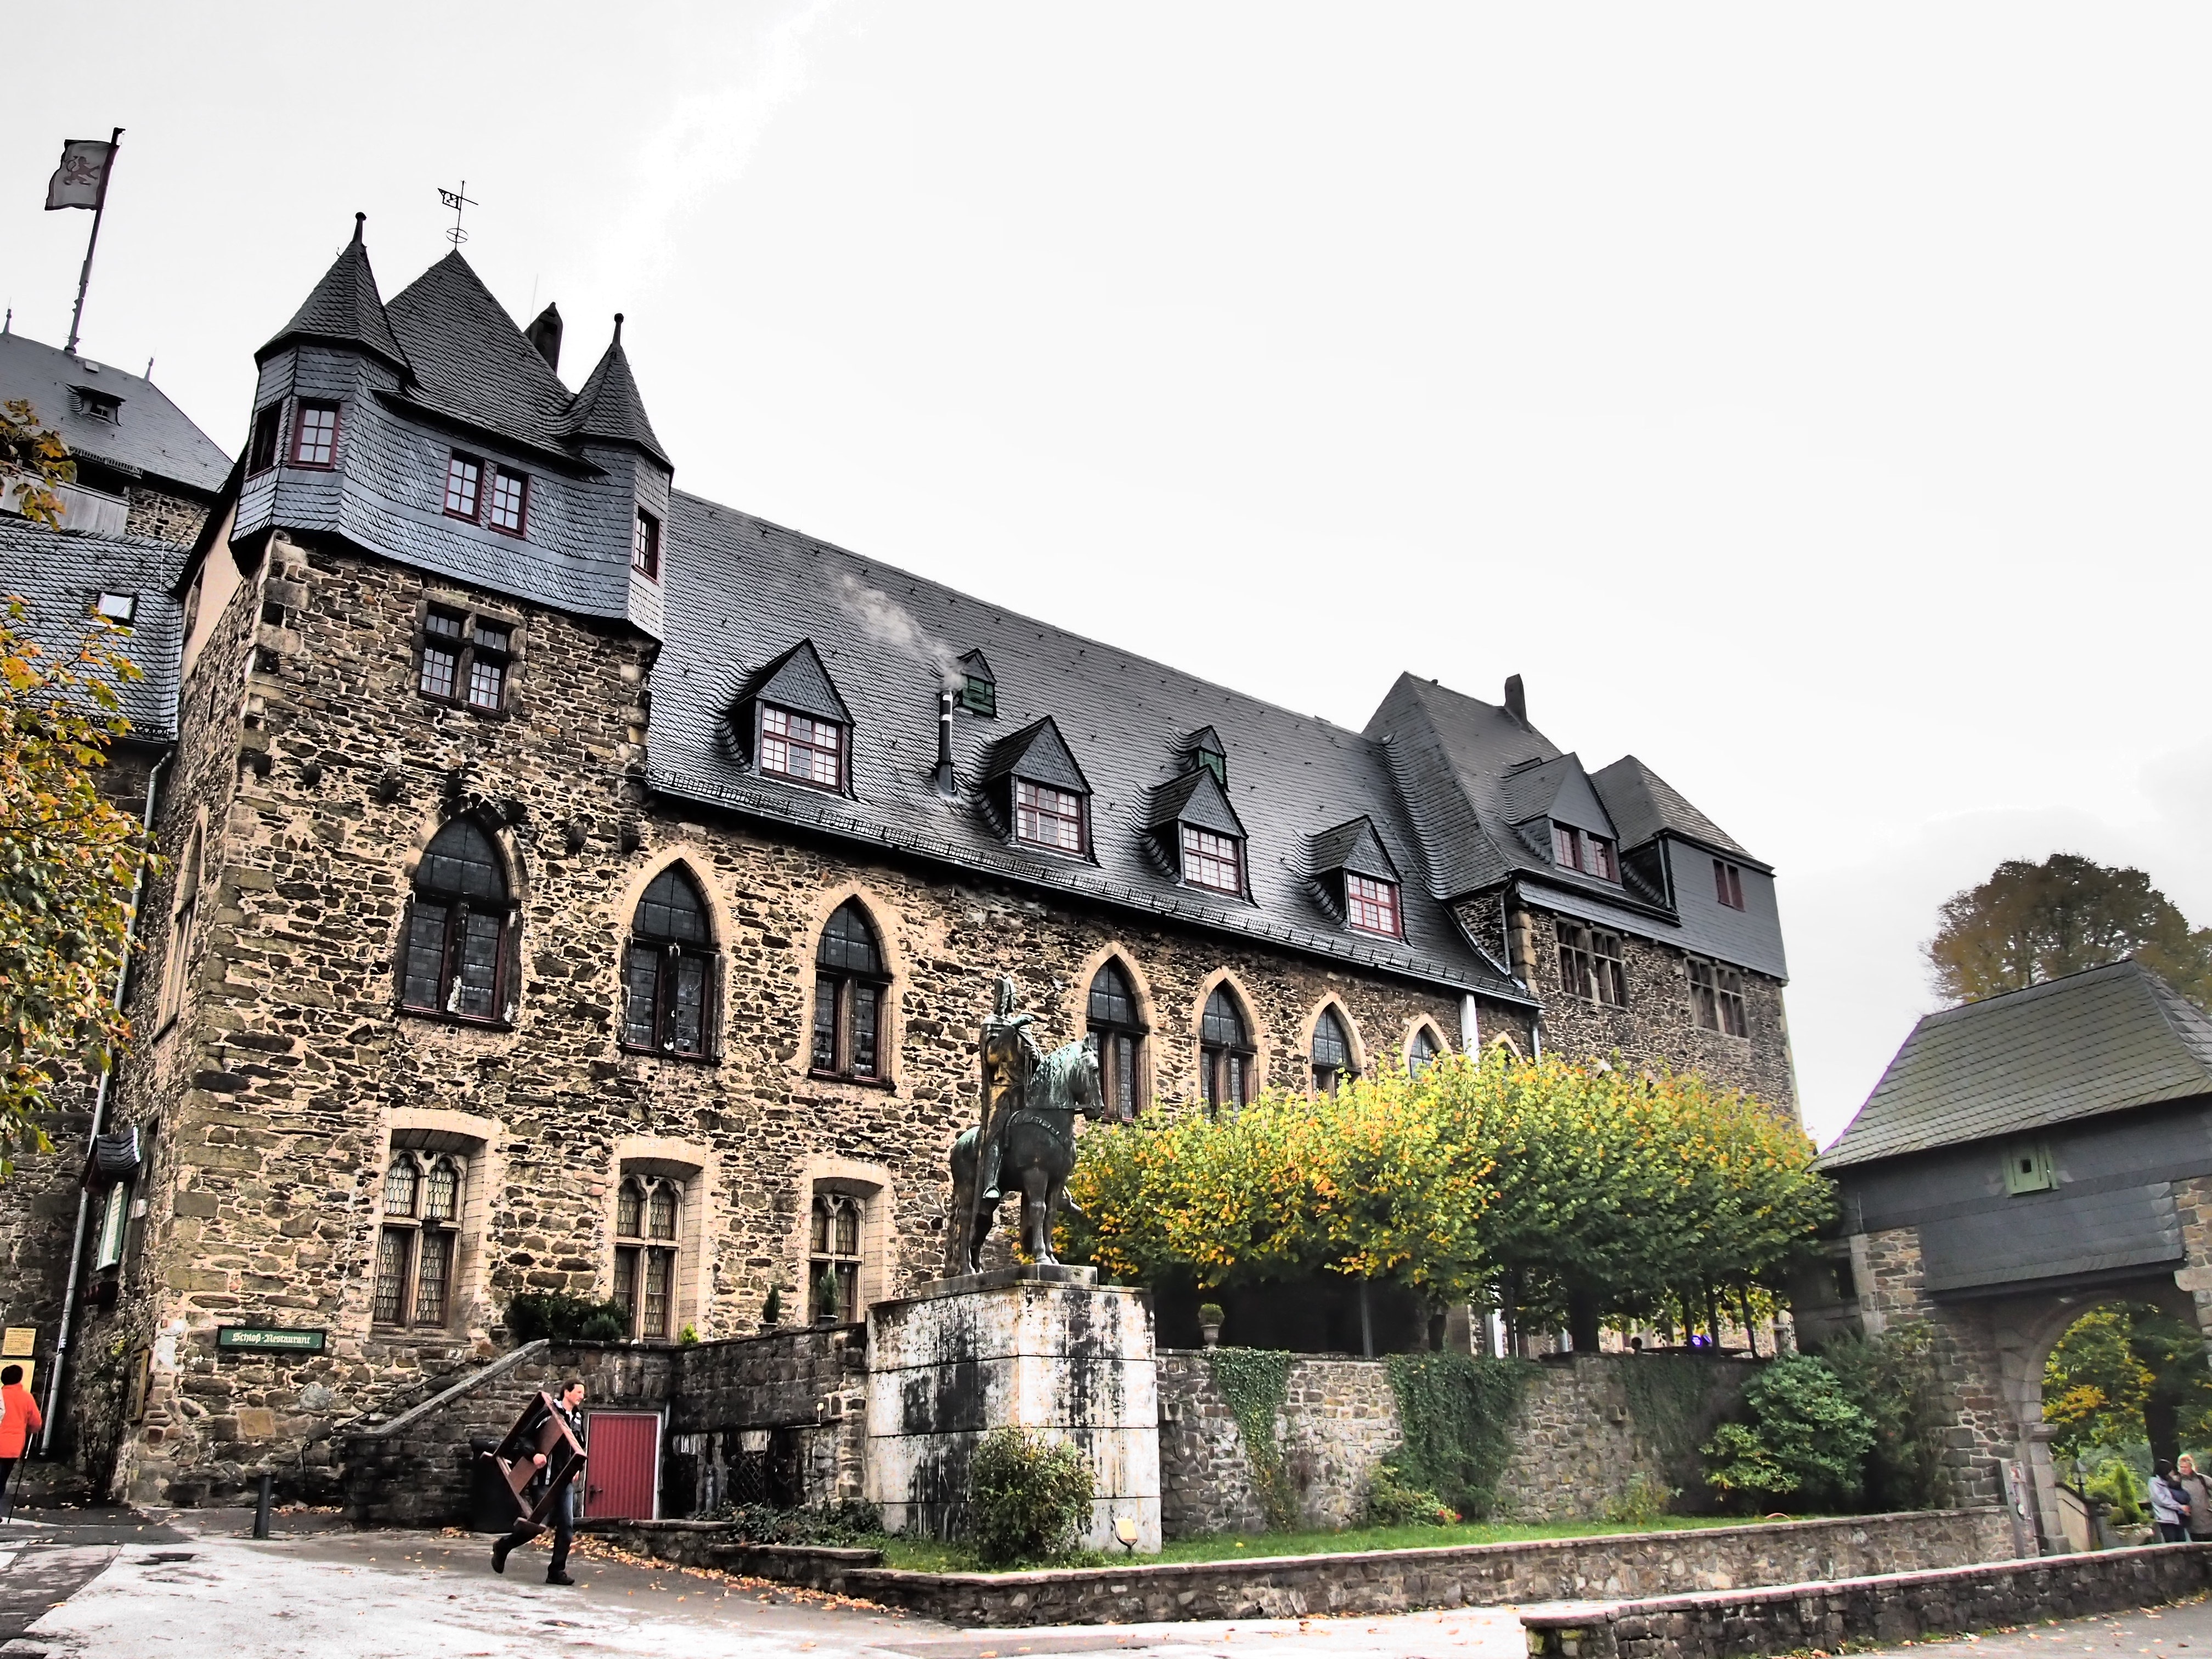
architecture, house, town, building, chateau, village, castle, facade, tourism, monastery, history, estate, castle castle, knight's castle, ancient history, solihull